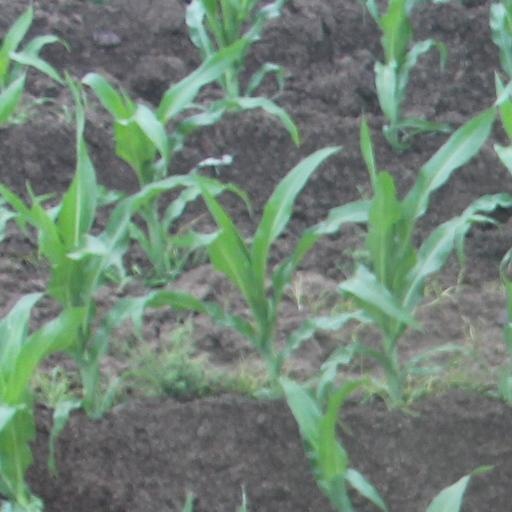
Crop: maize; corn